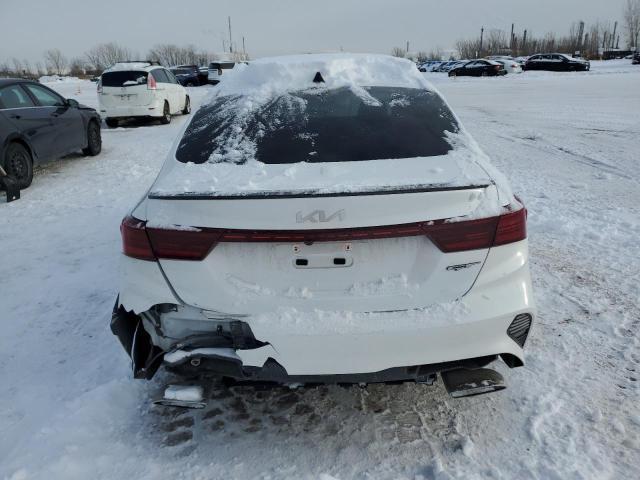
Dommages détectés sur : pare-choc arrière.
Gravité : majeur